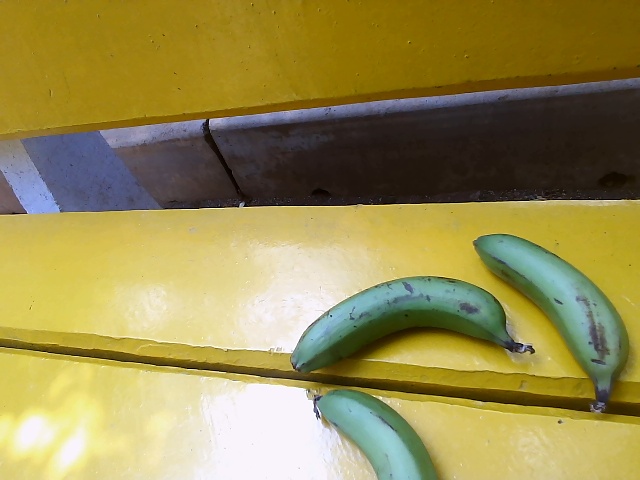
Label: Raw_Banana